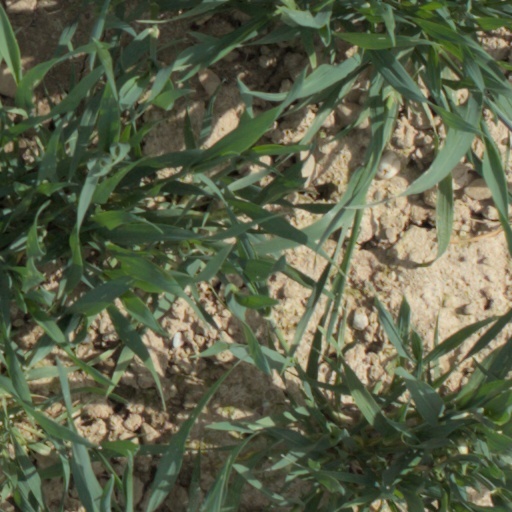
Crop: wheat